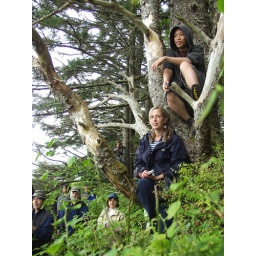
Three photographers climb trees to get photos (note the one in the tree off Bethany's right shoulder).